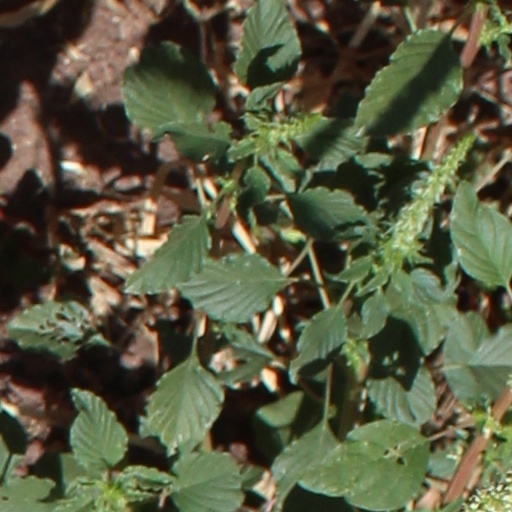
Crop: wheat